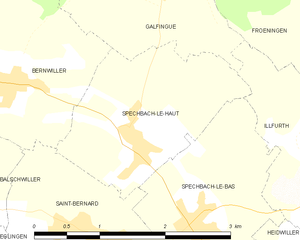
Carte des communes françaises